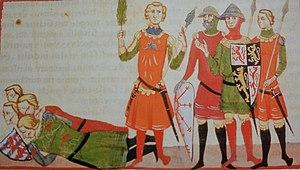
Renaud Iᵉʳ de Gueldre, dit le Querelleur, né vers 1255, mort à Montfort le 9 octobre 1326, fut comte de Gueldre et de Zutphen de 1271 à 1326 et duc de Limbourg de 1279 à 1288. Il était fils d’Otton II, comte de Gueldre et de Zutphen, et de Philippa de Dammartin.